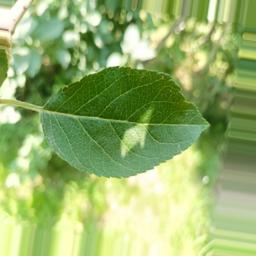
Label: Healthy